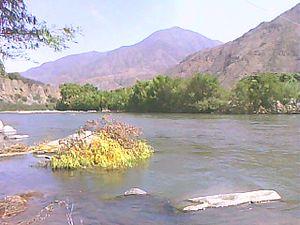
Le fleuve Jequetepeque à Yatahual.
Le fleuve Jequetepeque est situé sur le versant Pacifique du Pérou. Il couvre une superficie de 4 372 km² et est sous l'influence des climats du Pacifique et de l'Atlantique. Son cours prend cinq noms différents, du cours supérieur à la côte, liés aux catégories de cours d'eau, de rivières secondaires et de rivières principales. Il traverse les départements de Cajamarca et de La Libertad.